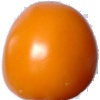
Label: yellow_tomato